Museums of Metz

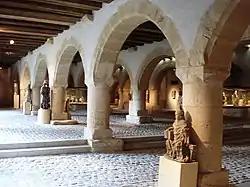
Statuary of the Chèvremont granary

The Museum of Metz ("Musée de la Cour d'Or - Metz Métropole"), in Metz, France, was founded in 1839. It is a labyrinthine organization of rooms, incorporating the ancient Petites Carmes Abbey, the Chèvremont granary, and the Trinitaires church. The institution is organized into four broad sections: